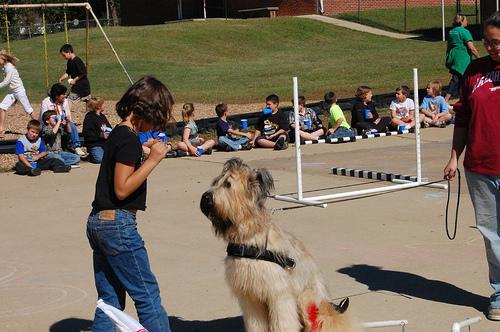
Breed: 230-n000041-briard